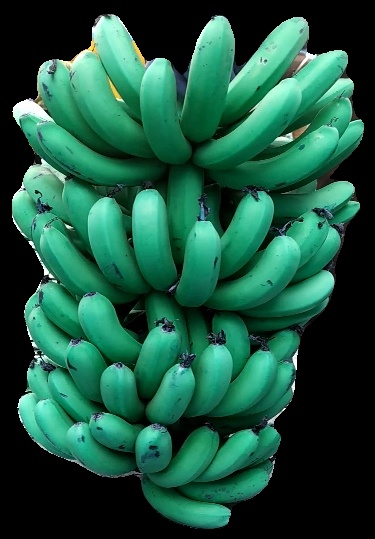
Variety: pachbale
Grade: grade1